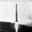
Label: rocket